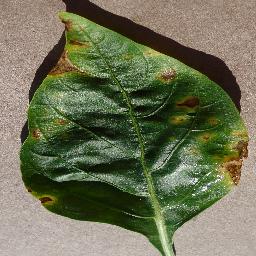
Label: Pepper,_bell___Bacterial_spot